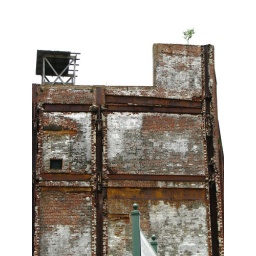
A solitary tree grows out of the top of an abandon building on the edge of the French Quarter in New Orleans.